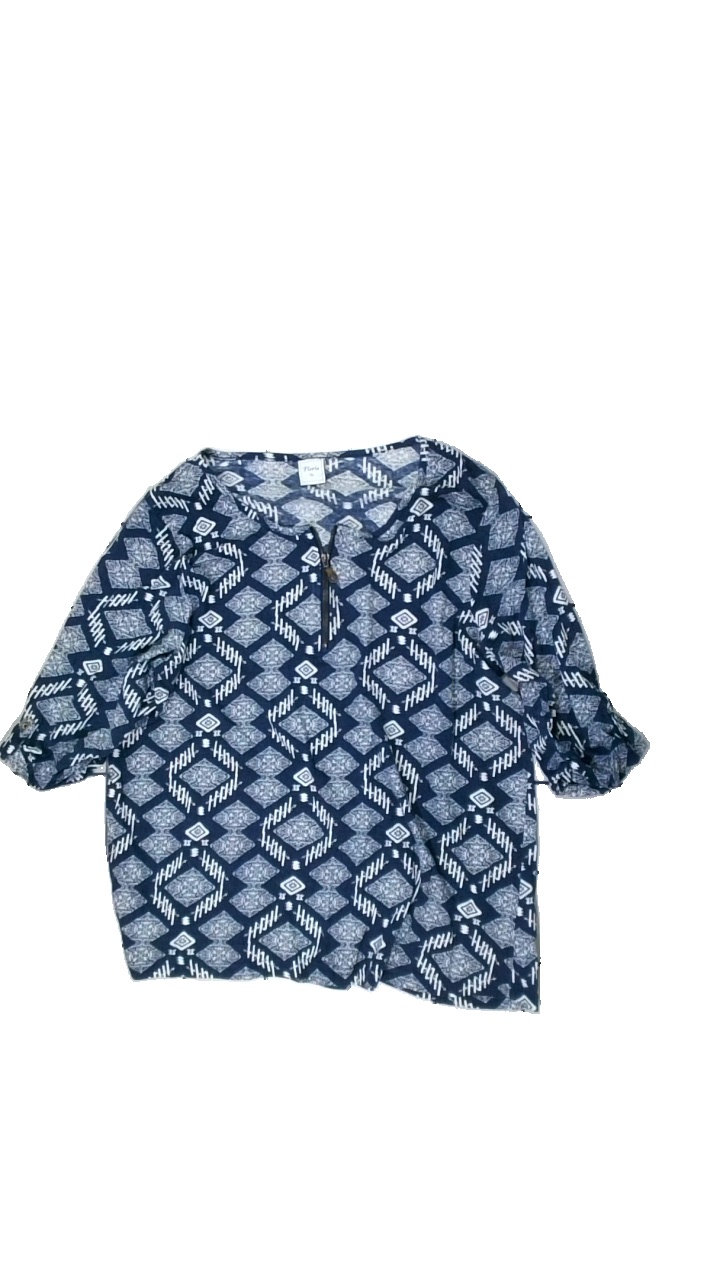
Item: Top (Ladies)
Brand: Florie
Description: washed out
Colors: Blue, White
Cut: Regular
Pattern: Other
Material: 100% Cotton
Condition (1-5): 2
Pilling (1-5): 4
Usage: Recycle
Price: <50